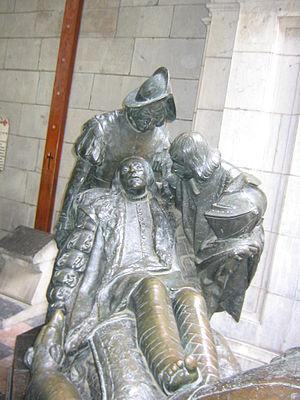
Le Sanctuaire de Loyola, situé dans le quartier de Loiola à Azpeitia, est un complexe monumental de style baroque churrigueresque construit autour et englobant le manoir natal de saint Ignace de Loyola. La casa santa et l'église, élevée au rang de basilique mineure en 1921, forment ensemble le sanctuaire de Loyola.